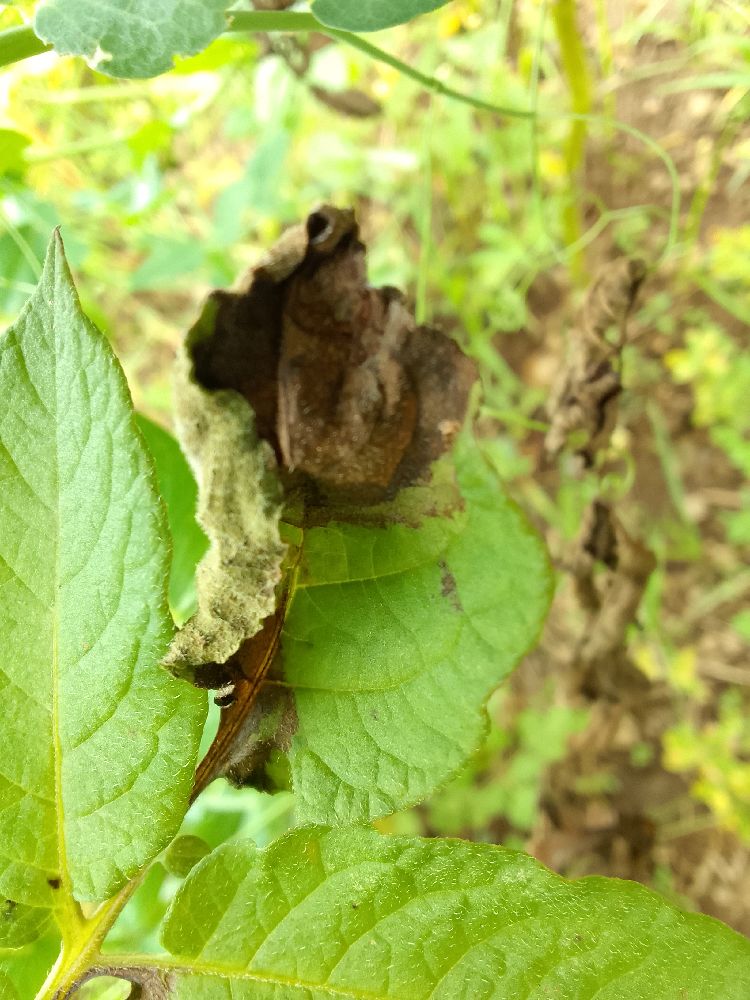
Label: Late blight